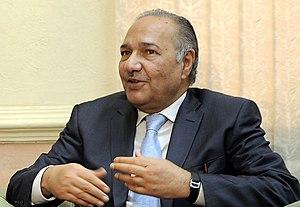
Le district de Gujrat est une subdivision administrative du nord de la province du Pendjab au Pakistan. Constitué autour de sa capitale, Gujrat, le district est entouré par le territoire de l'Azad Cachemire au nord, le district de Sialkot à l'est, Gujranwala et Mandi Bahauddin au sud, et enfin Jhelum à l'ouest.
Ahmad Mukhtar ou Ahmed Mukhtar, né le 22 juin 1946 à Lahore, est un homme politique pakistanais, membre du Parti du peuple pakistanais. Élu deux fois député de Gujrat au cours de sa carrière, il a été ministre de la défense de 2008 à 2012 puis ministre de l'Eau et de l'Énergie de 2012 à 2013.